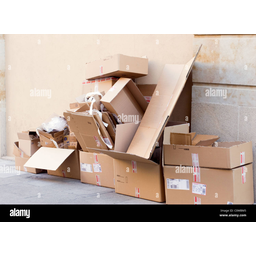
Label: cardboard